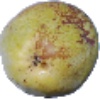
Label: pear_williams